Théâtre des Folies-Wagram

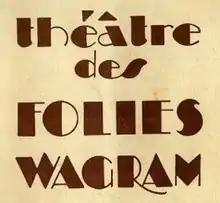
Théâtre des Folies-Wagram logo as it appeared from 1929–1931

The Théâtre des Folies-Wagram was a theatre in Paris which operated from 1928 until 1964. From late 1935 it was known as the Théâtre de l'Étoile. Located at 35 Avenue de Wagram in the 17th arrondissement, the theatre saw the premieres of numerous French operettas as well as Antonin Artaud's play "Les Cenci". It had no connection to another theatre also known as the Théâtre de l'Étoile which was located on the Champs-Élysées and operated from 1923 to 1926.